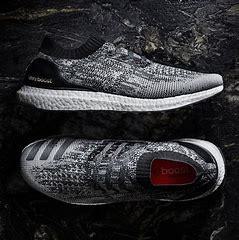
Brand: Adidas
Model: Ultraboost